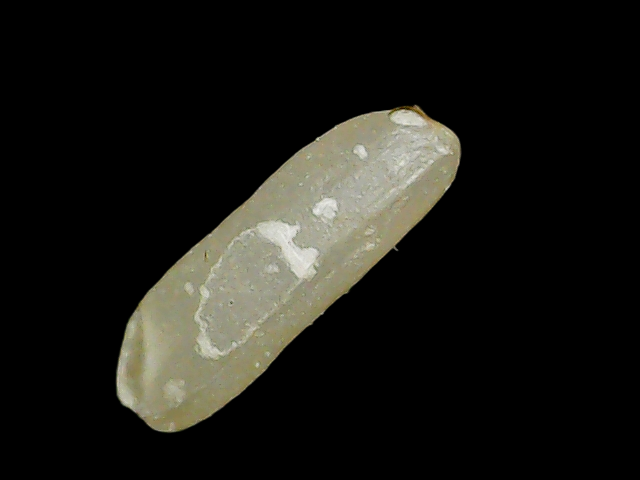
Rice variety: Binadhan14